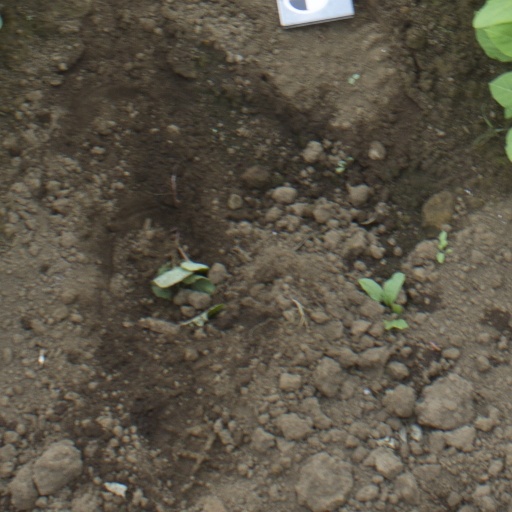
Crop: soybean